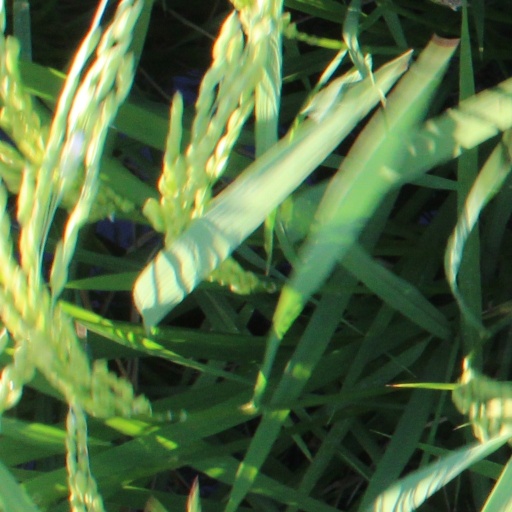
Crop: rice